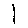
Label: 1